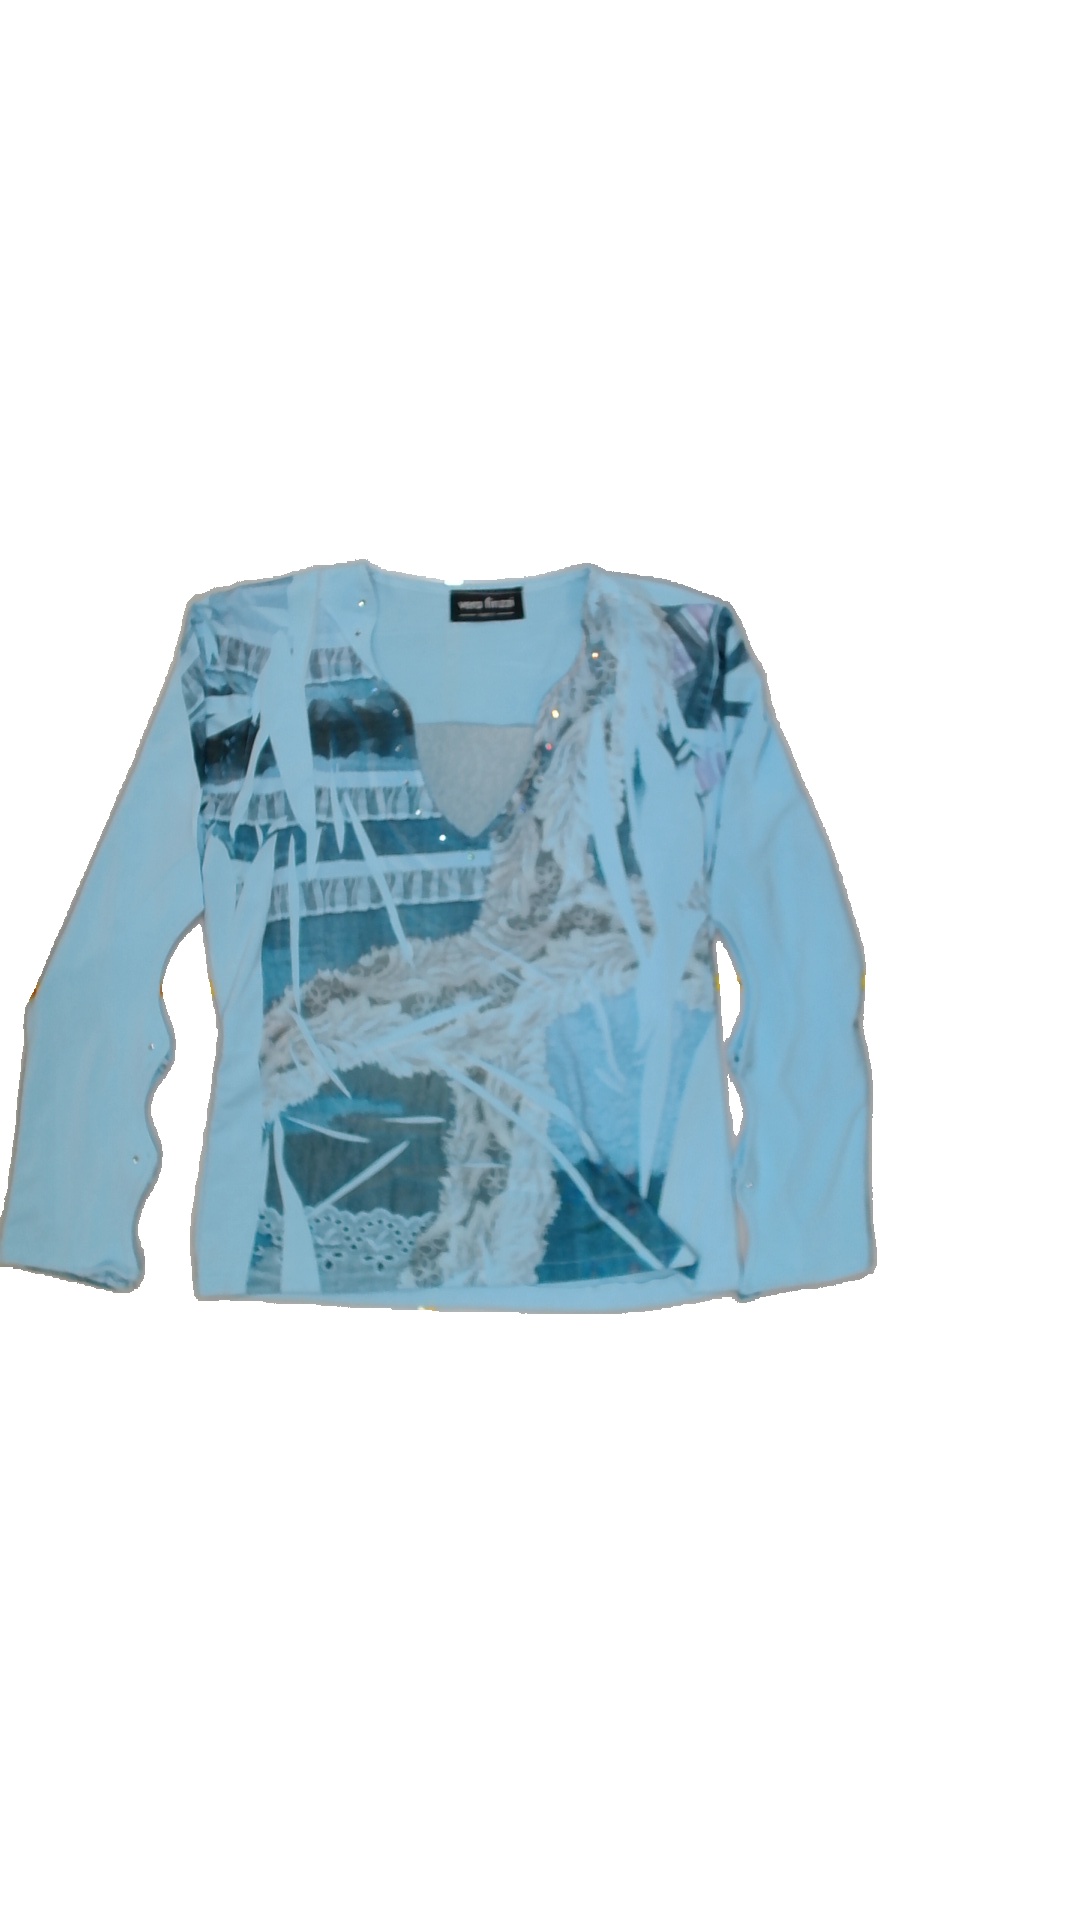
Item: Shirt (Ladies)
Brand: Not Applicable
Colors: Blue
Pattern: Floral print
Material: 100%polyester
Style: No trend
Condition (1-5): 3
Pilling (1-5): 5
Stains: Yes
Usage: Export
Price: <50